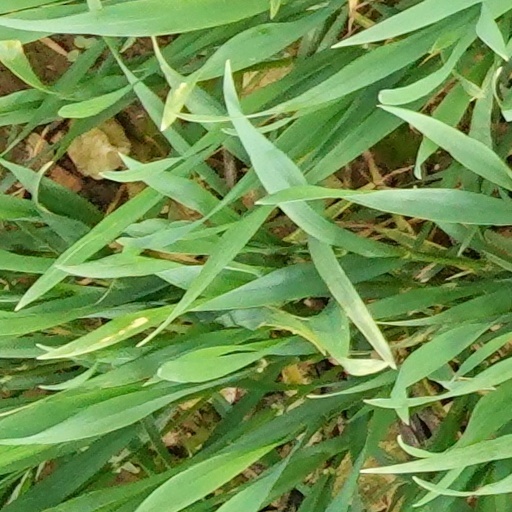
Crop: wheat